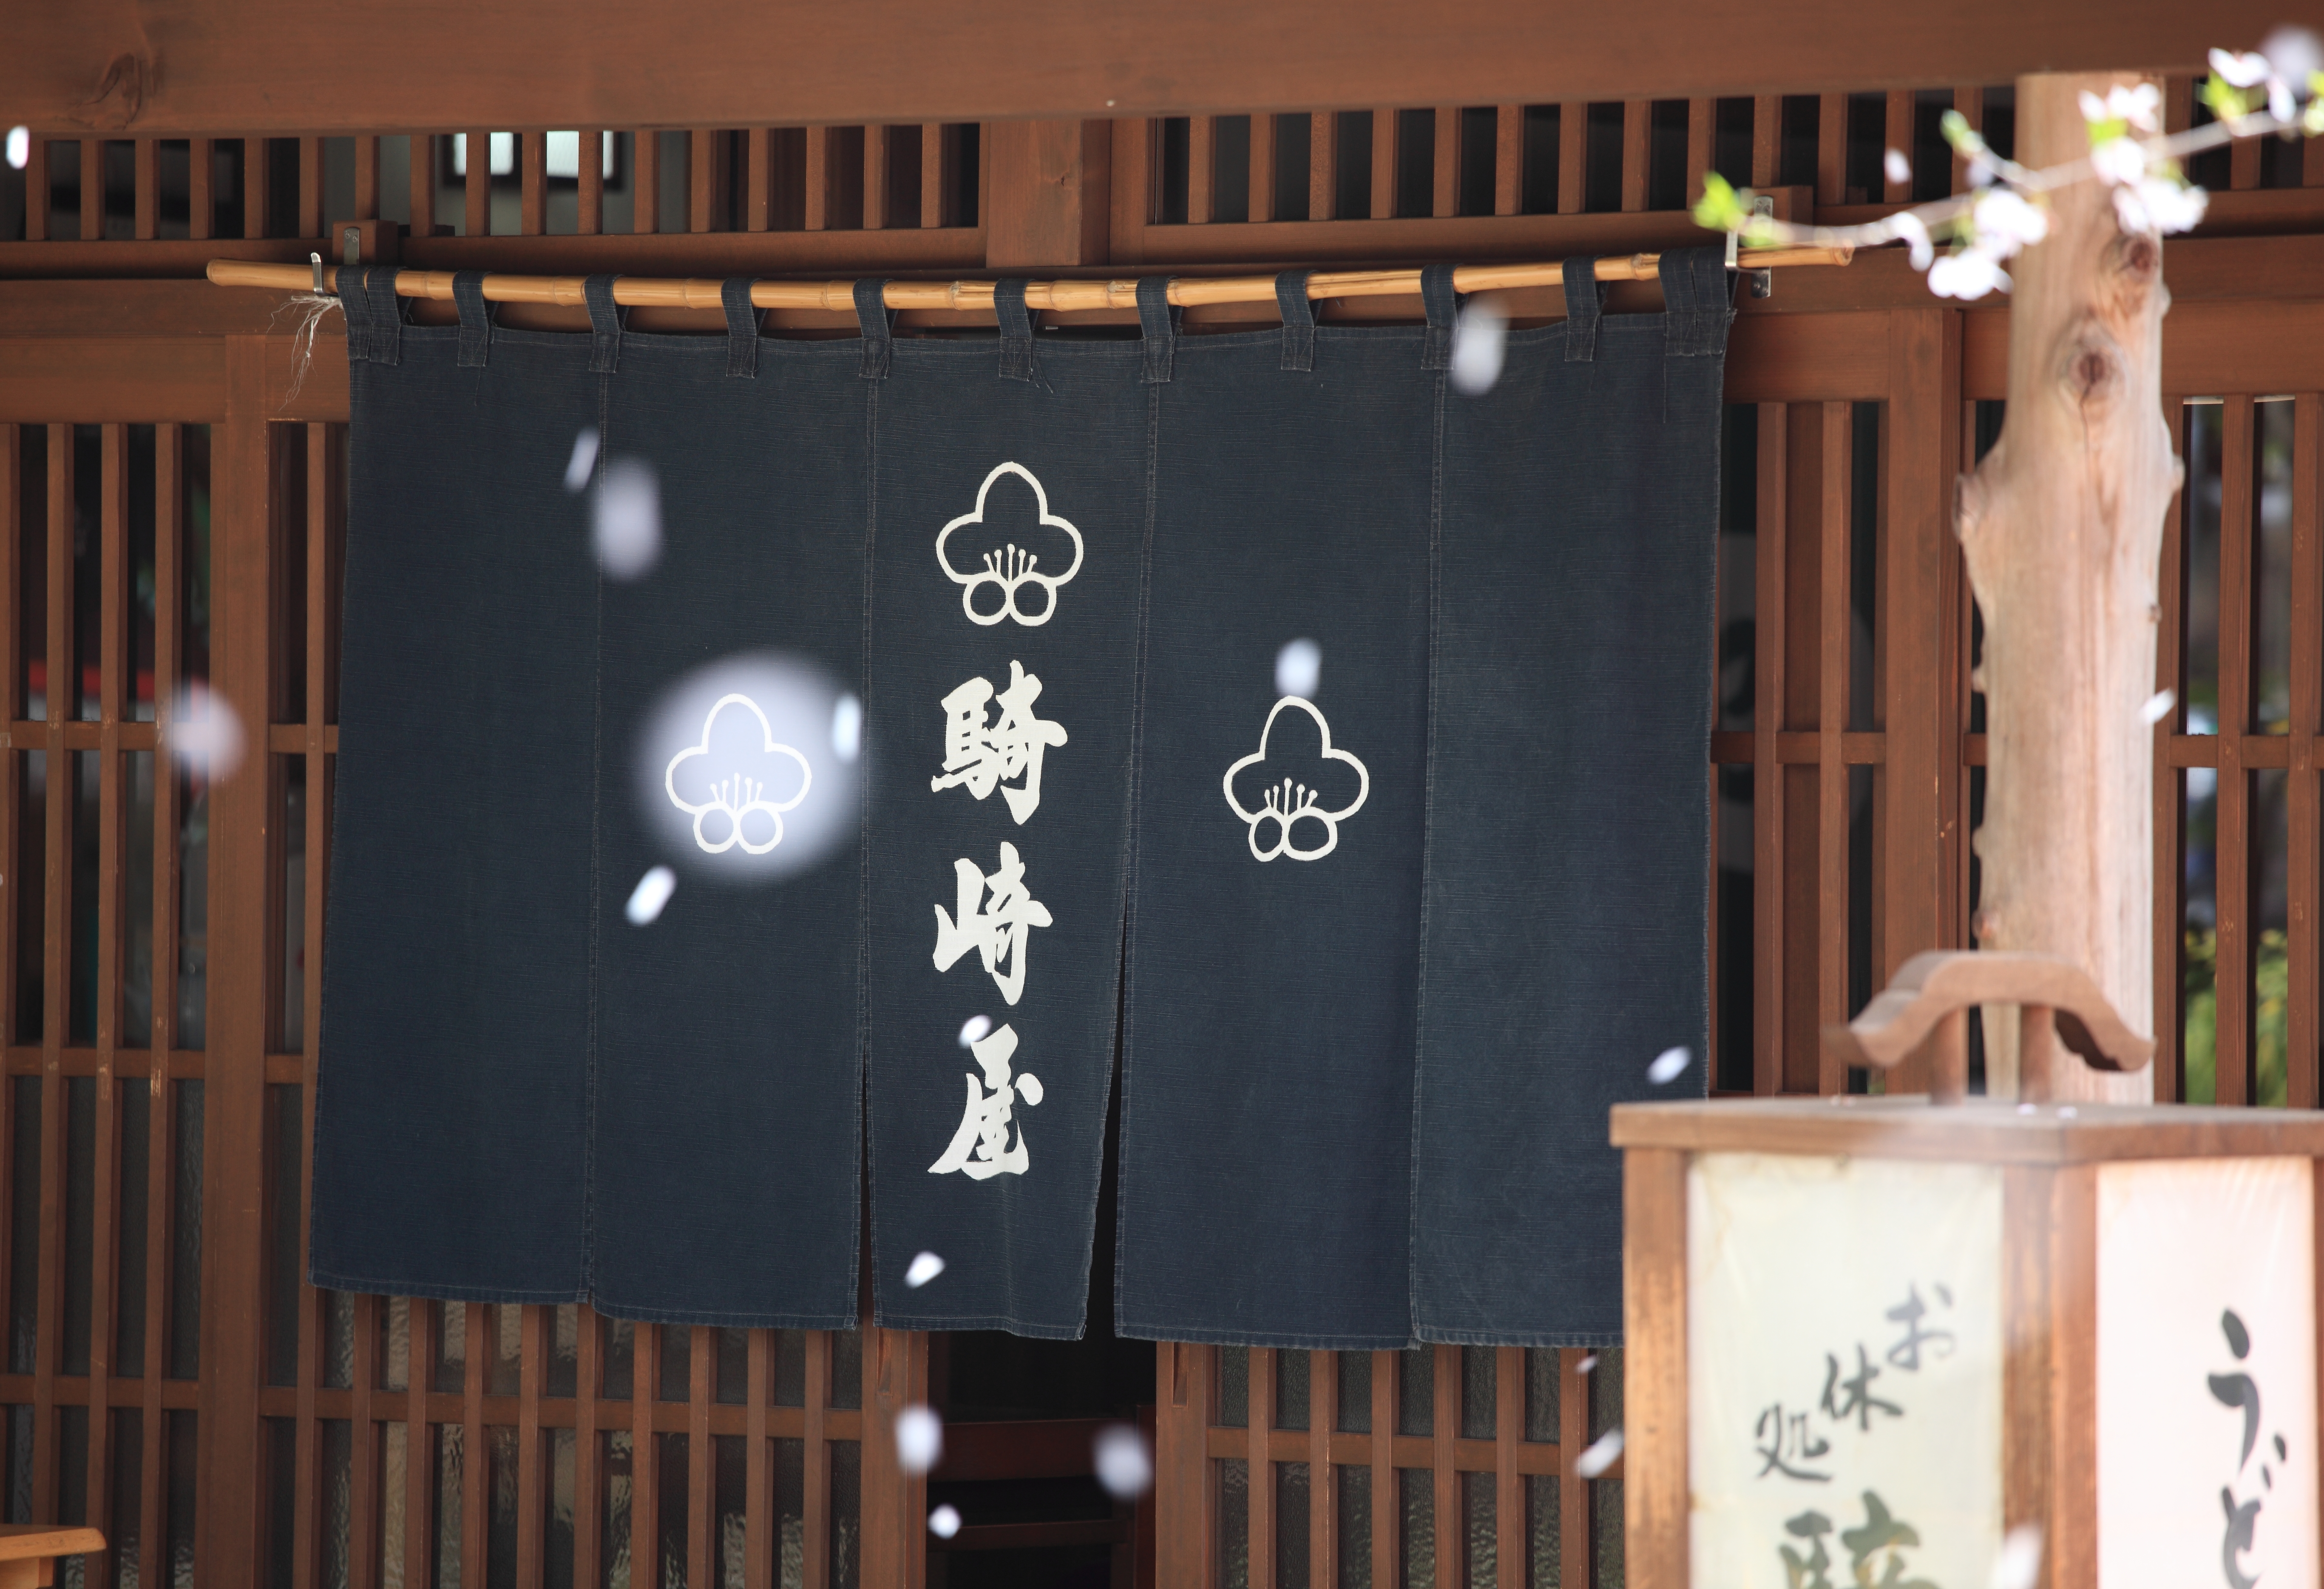
blossom, high, interior design, cool image, stage, temple, 5d, sakura, hires, markii, cherry, hi, res, resolution, saitama, kumagaya, menumashoudenzan